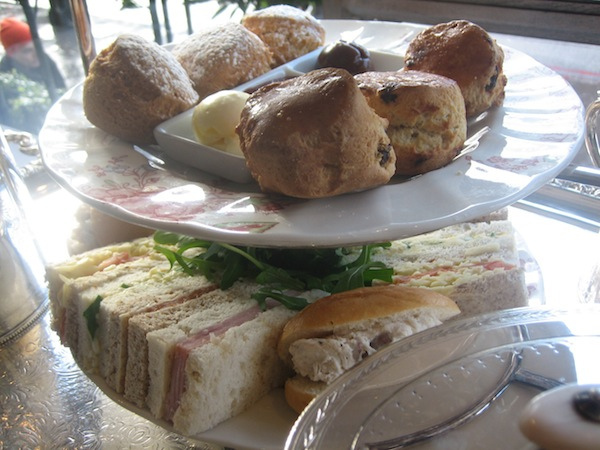
user: Given an image and a question. Answer the question in a short answer. Question: What could be inside the sandwich? Short Answer:
assistant: ham